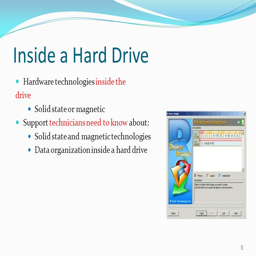
inside a technologies inside the drive